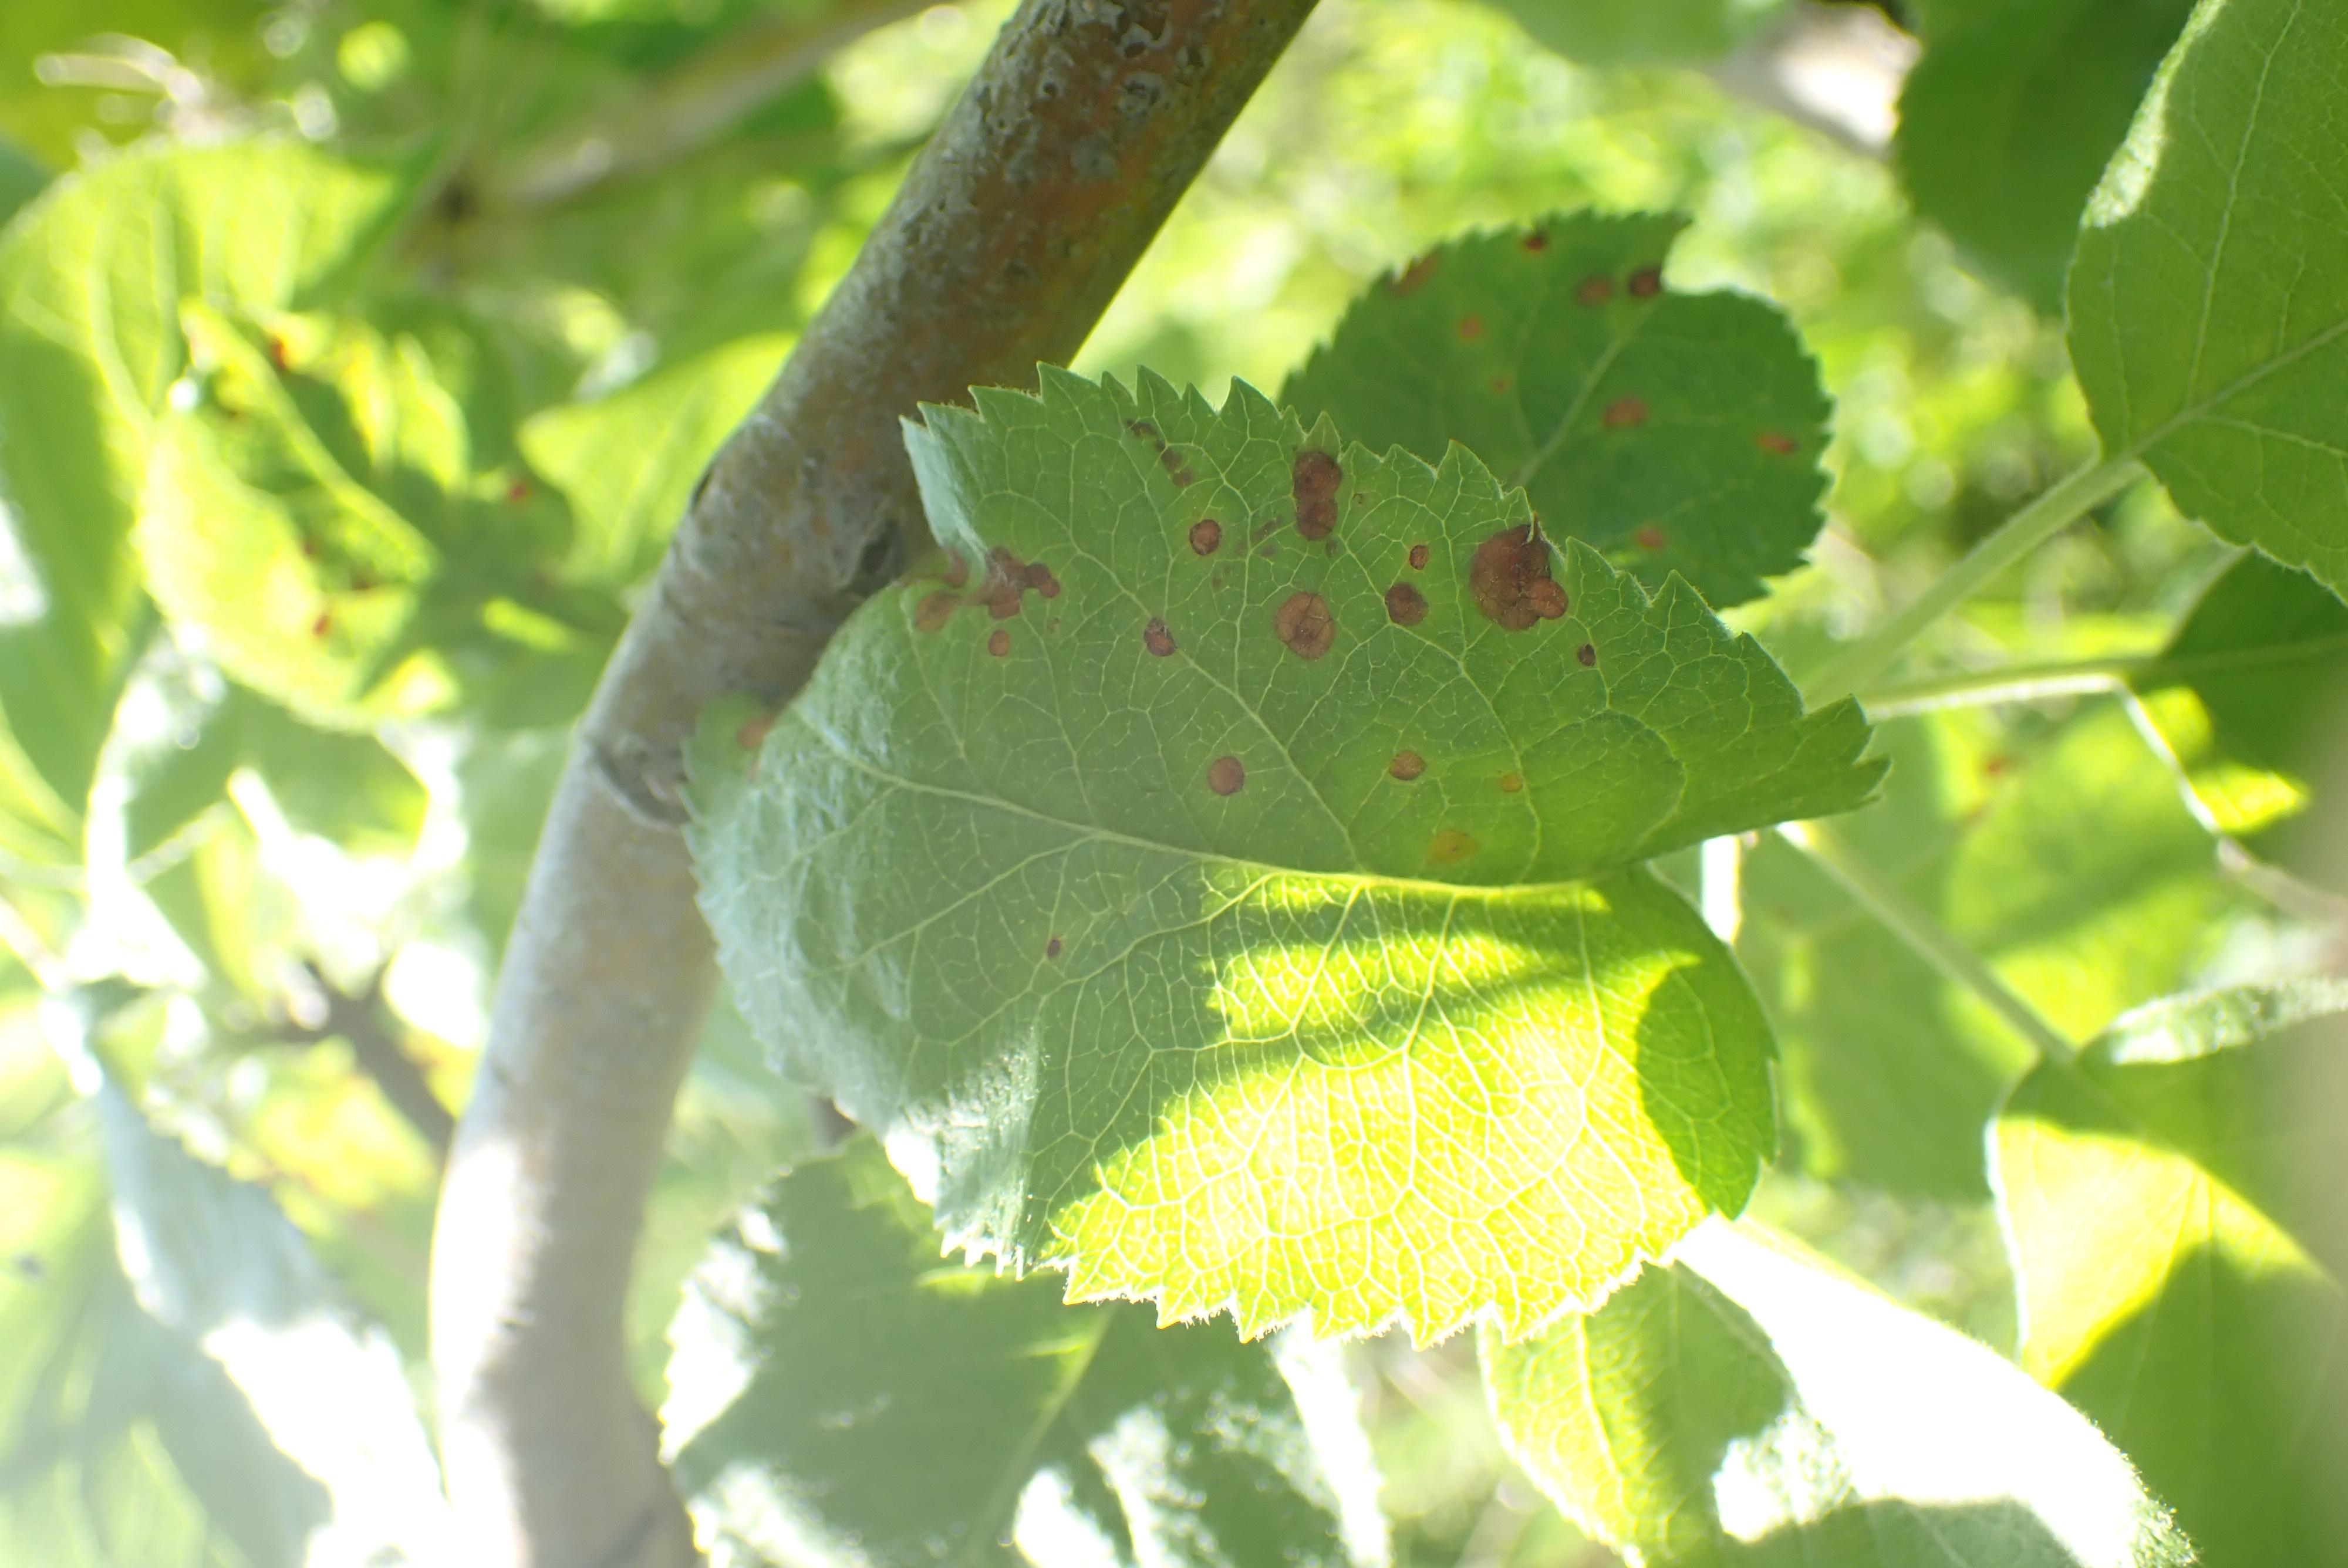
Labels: frog_eye_leaf_spot